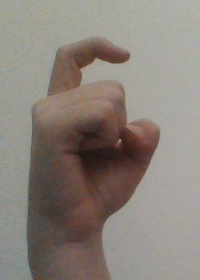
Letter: ra